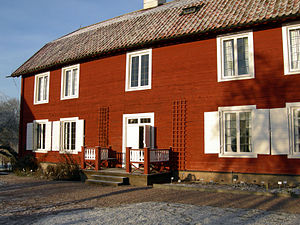
Linnés Hammarby
Linnés Hammarby
Linnés Hammarby er et gods i Danmarks socken og Vaksala härad i Uppsala län 15 kilometer sydøst for Uppsala i Sverige.